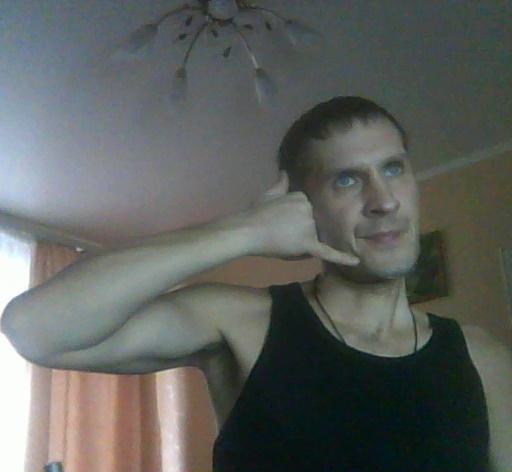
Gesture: call